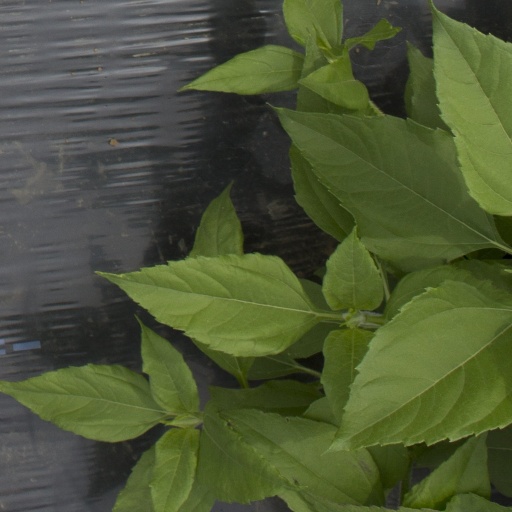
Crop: Jerusalem artichoke